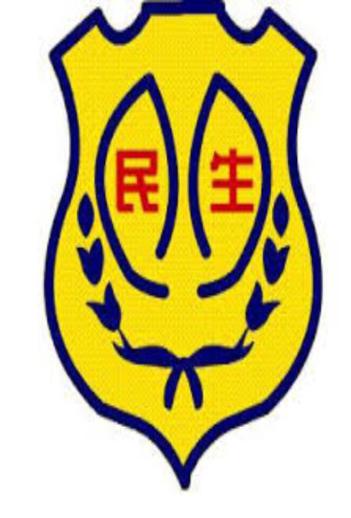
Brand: minsheng
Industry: Others